Lionhead rabbit

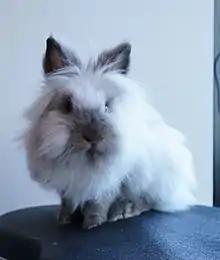
The most eye-catching factor of a lionhead rabbit is the fluffy mane around its head. Pictured is a double mane sable point lionhead rabbit.

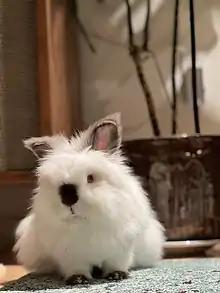
A photo of a white Lionhead Rabbit with a black nose

Lionhead is a breed of domestic rabbit recognized by the British Rabbit Council (BRC) and by the American Rabbit Breeders Association (ARBA). The Lionhead rabbit has a wool mane encircling the head, reminiscent of a male lion as its name implies. Other Lionhead characteristics include a high head mount, compact upright body type, short well-furred 2- to -inch ears, and a weight of 2.5 to 3.75 pounds.